Banque de Syrie et du Liban

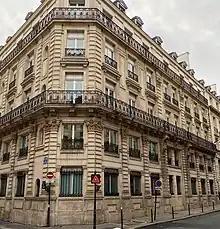
Building at 16, rue Le Peletier in Paris, the bank's head office from 1919 to 1927

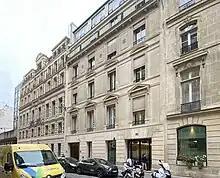
Building at 12, rue Roquépine in Paris, head office from 1927

In response to this new environment, the BIO decided in late 1918 to form a French bank, initially named and headquartered in Paris, in which the BIO initially retained 94.45 percent ownership. The new bank held its constituent general meeting in Paris on . In March 1920, the French authorities granted the new bank the privilege to issue currency notes. The BIO, by then controlled by the Banque de Paris et des Pays-Bas (BPPB), transferred to the new entity its existing branches in Aleppo, Alexandretta, Beirut, Damascus, Hama, Homs, Sidon, Tripoli and Zahlé, a transaction that was only completed in late 1921.